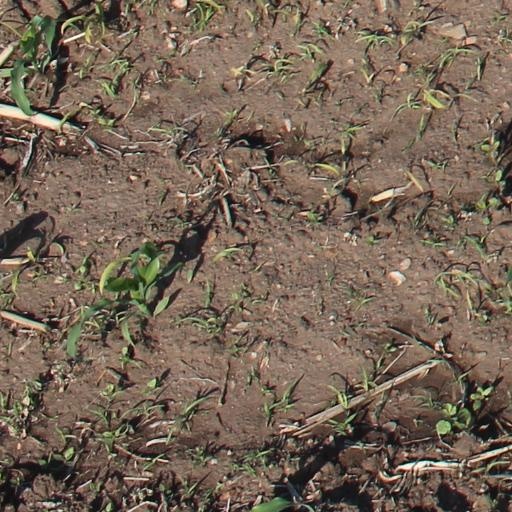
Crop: maize; corn